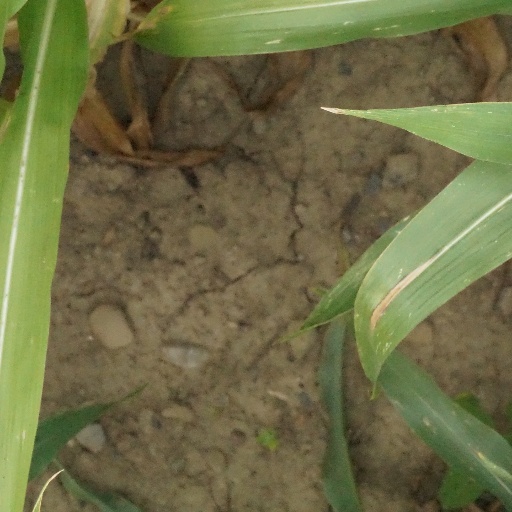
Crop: maize; corn